Onstaborg (Wetsinge)

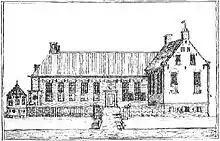
Drawing of the borg, made after it was demolished

Onstaborg (also known as "Nieuw Onsta" in Dutch, meaning "New Onsta") was a borg in the village of Wetsinge, Groningen, Netherlands.